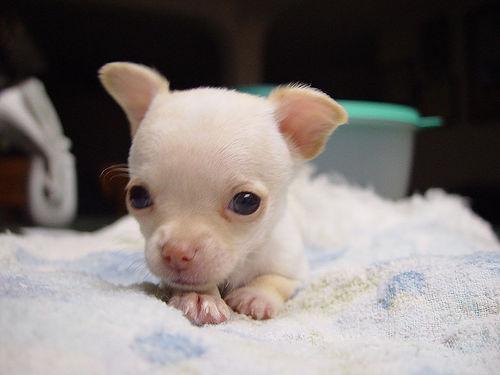
Chihuahua